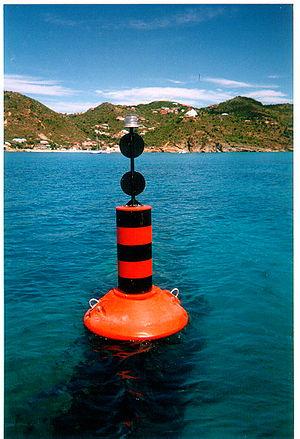
Bouée de navigation modulaire. Marque de danger isolé.
Dans le domaine maritime, le balisage désigne l'ensemble des marques ou balises fixes ou flottantes placées en mer ou à terre qui indiquent aux navires les dangers et le tracé des chenaux d'accès aux ports et abris.